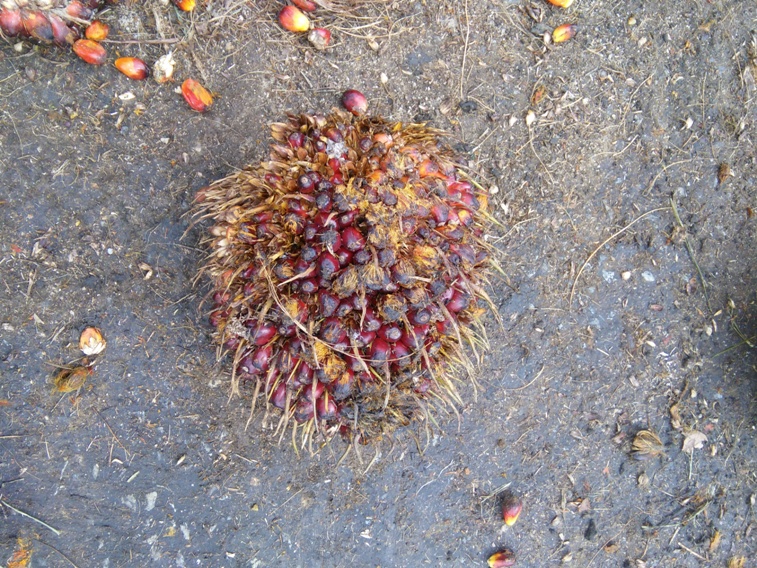
Ripeness: Ripe